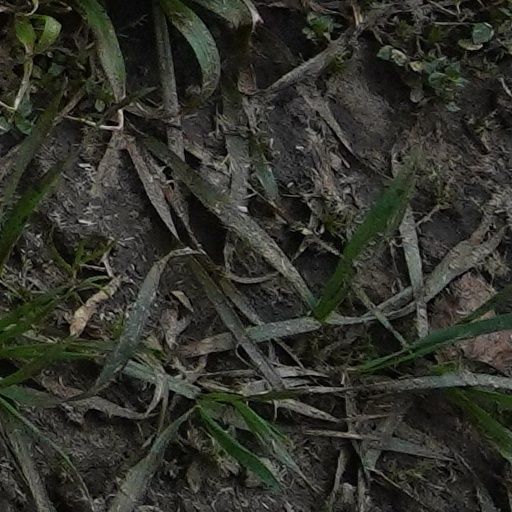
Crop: wheat